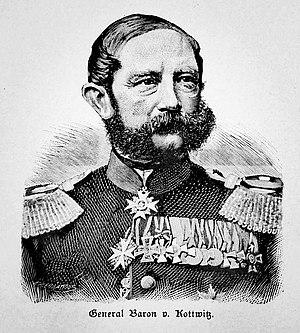
Le général Hugo von Kottwitz.
La bataille de Loigny, ou bataille de Loigny-Lumeau-Poupry, s’est déroulée au nord d’Orléans, avec des combats sur le territoire des communes de Terminiers, Loigny, Lumeau et Poupry, à 15 km de Patay, le 2 décembre 1870, à la fin de la guerre franco-allemande de 1870. Cet affrontement, qui opposa trois corps de l’armée de la Loire à l’armée du grand-duc de Mecklembourg, annonce la fin de la campagne de la Loire et la défaite finale de la France.